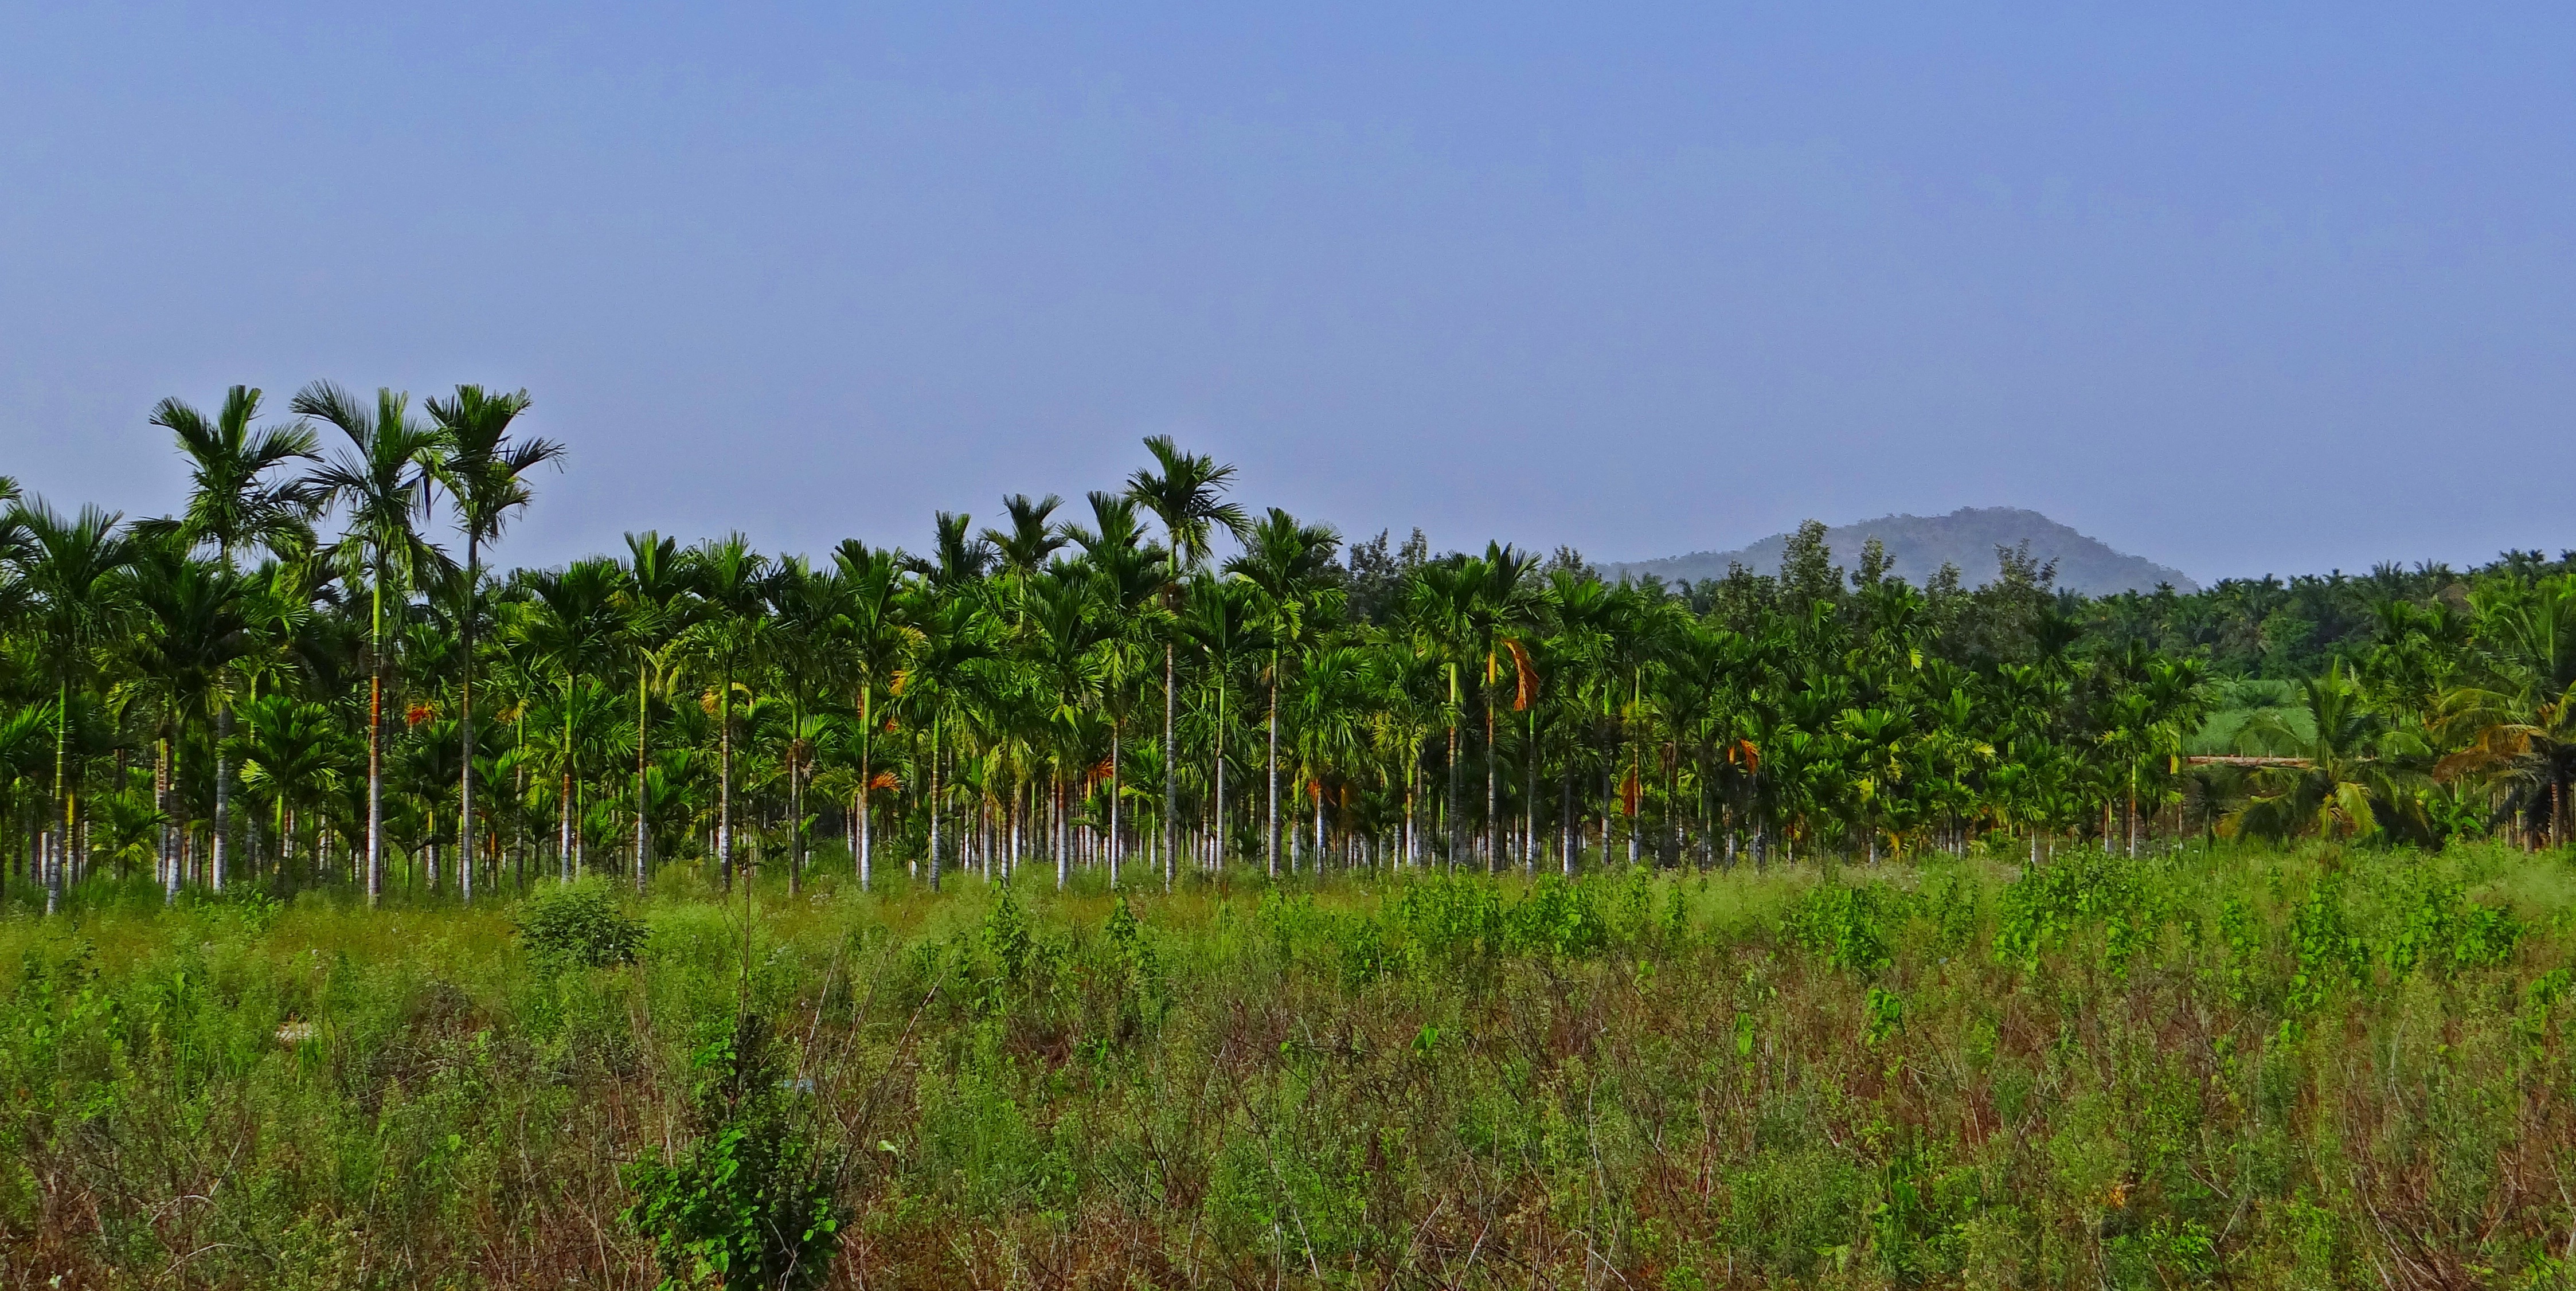
tree, field, meadow, prairie, jungle, crop, pasture, soil, agriculture, savanna, plain, grassland, vegetation, wetland, plantation, india, habitat, ecosystem, karnataka, rural area, paddy field, biome, chikmagalur, natural environment, areca nut, areca palm, areca catechu, betelnut